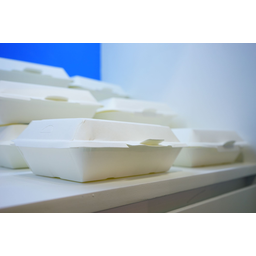
Label: paper